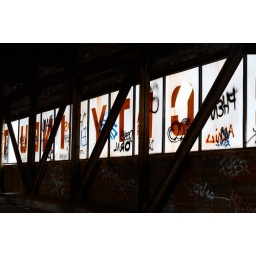
This is the bridge connecting two of the buildings in the massive Packard plant. Detroit, Mi